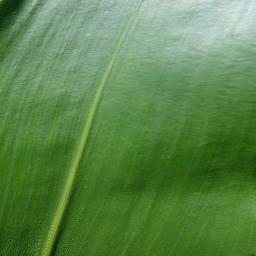
Label: Corn___healthy